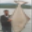
Label: flatfish